Swiss Innovation Park

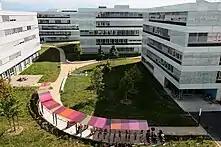
Buildings at the EPFL Innovation Park campus in Lausanne, Switzerland

Over 200 companies are listed as resident at the EPFL campuses in Lausanne and Geneva (Campus Biotech). These include: